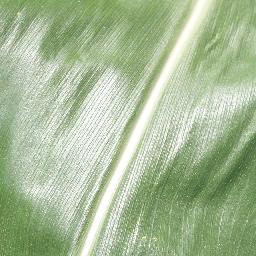
Label: Corn_(Maize)___Healthy